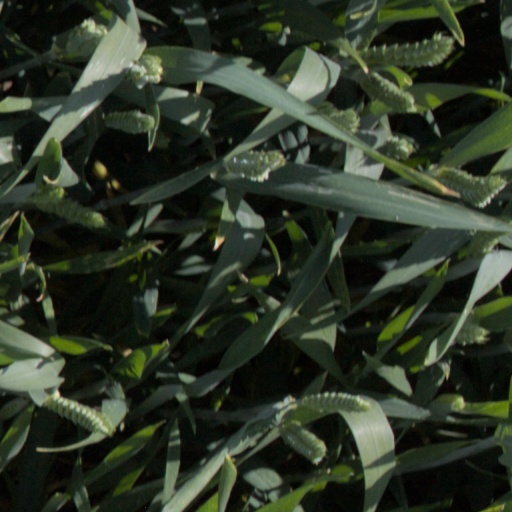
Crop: wheat